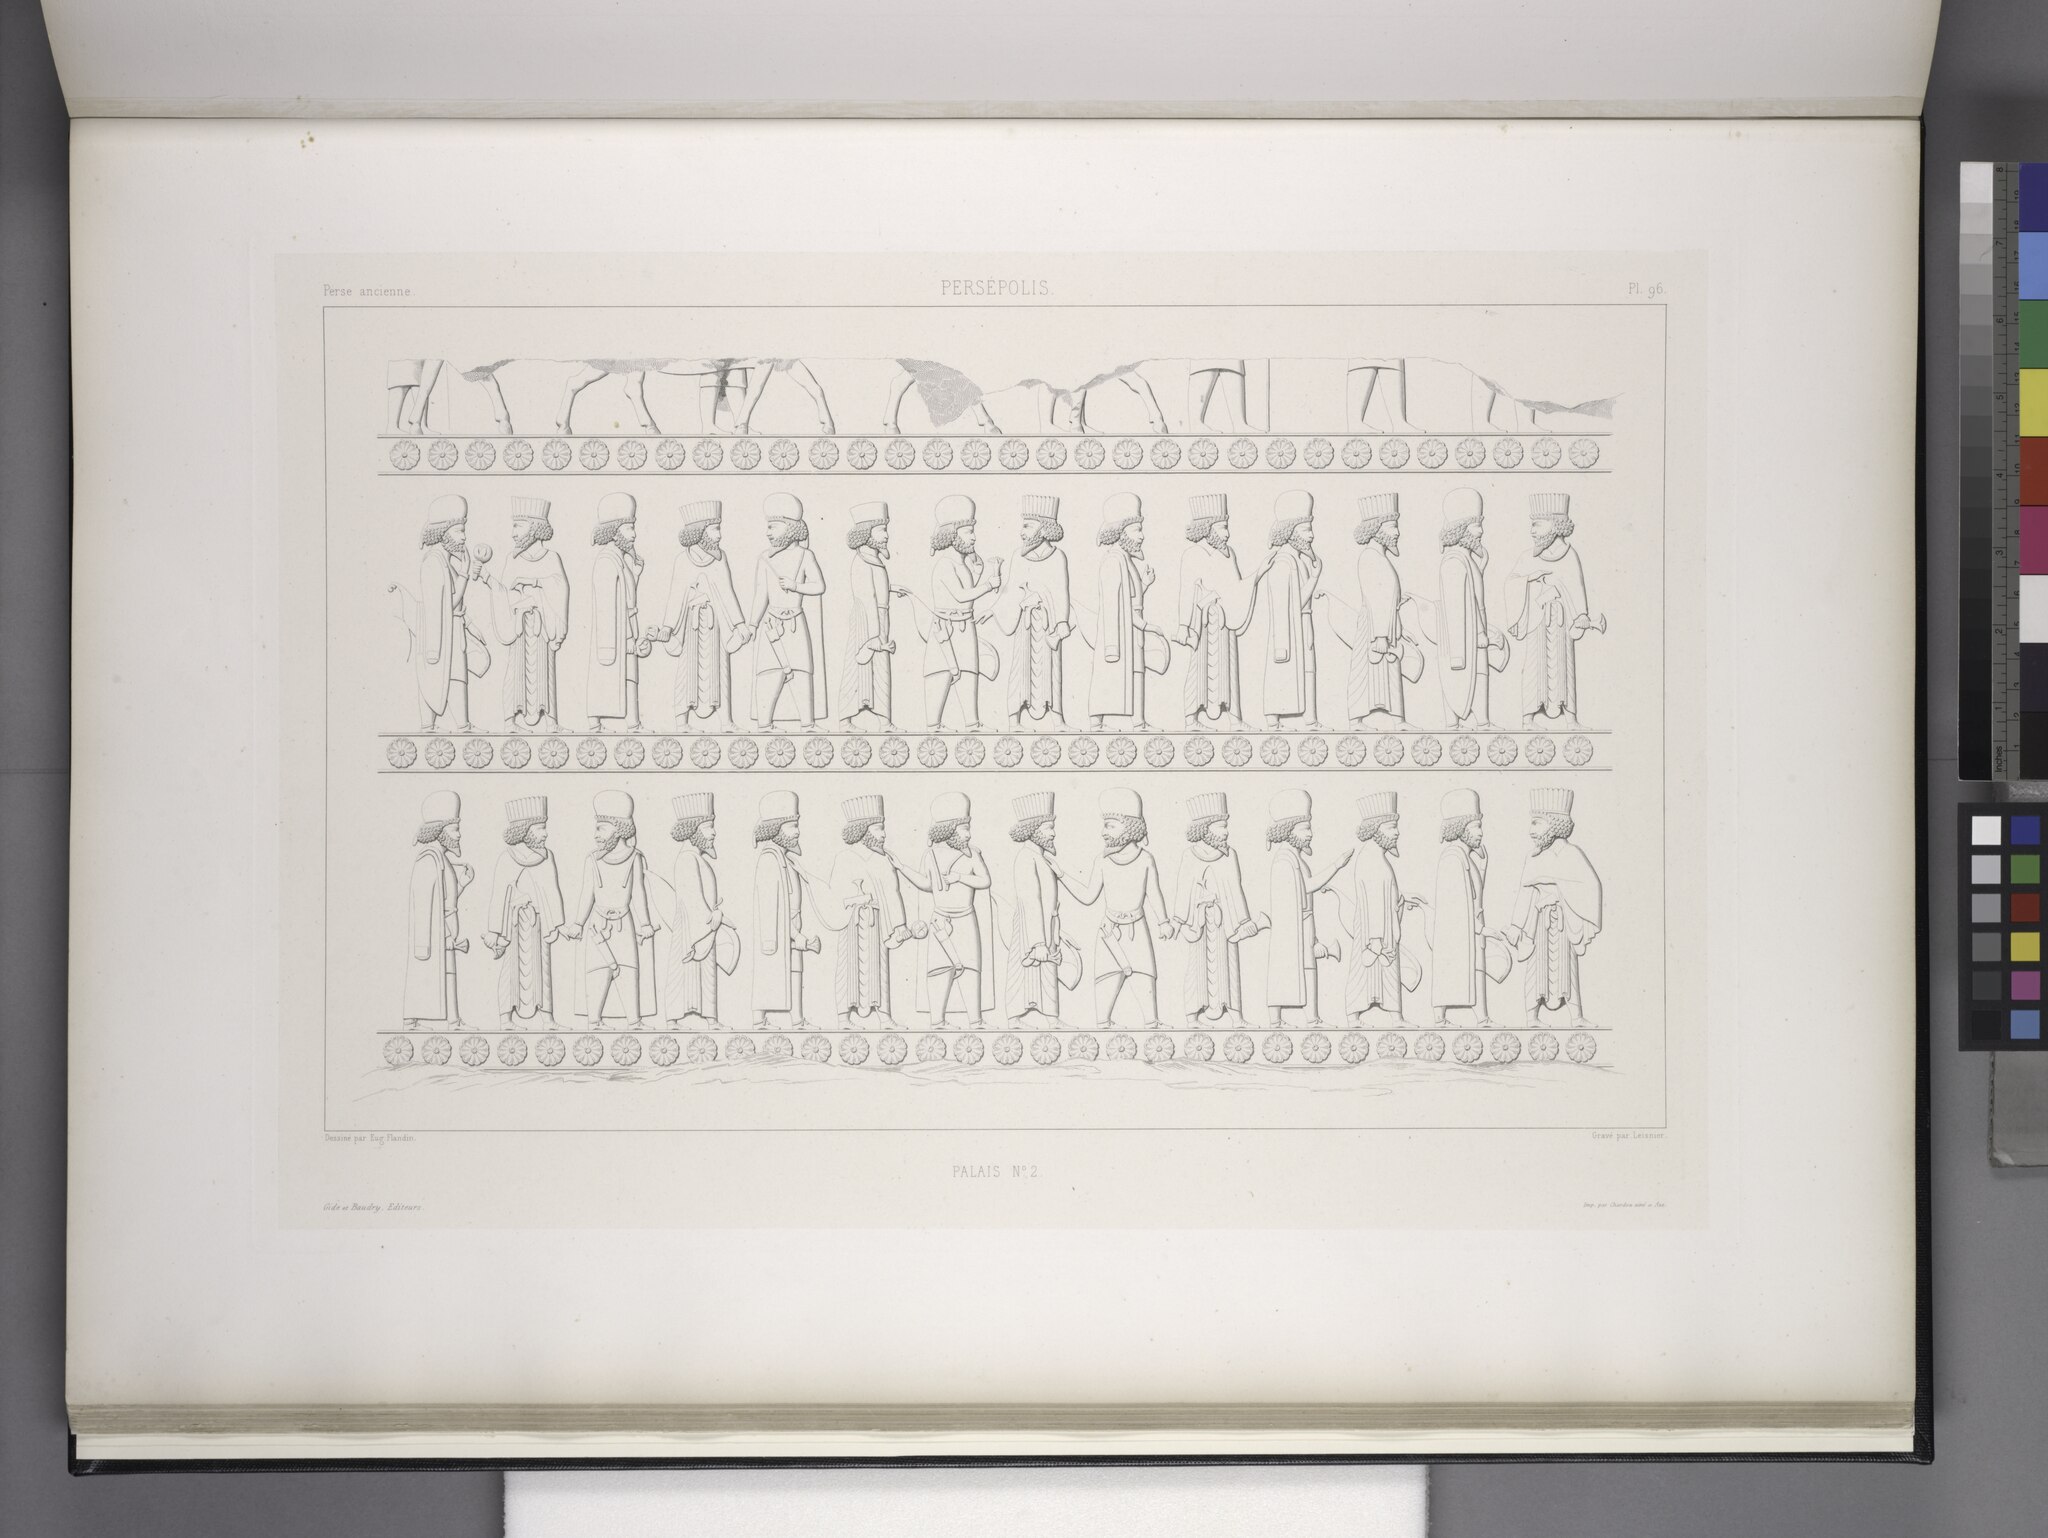
Title: Persépolis. Palais no. 2. Bas-relief du mur de soutènement, à gauche de l'escalier du centre (NYPL b12482496-1542808)
Description: Persépolis. Palais no. 2. Bas-relief du mur de soutènement, à gauche de l'escalier du centre
Date: 1851
Categories: Images uploaded by Fæ, PD-old-100-expired, PD-scan (PD-old-auto-expired), Images from the New York Public Library, CC-PD-Mark, Media needing category review as of 27 October 2016, NYPL General Research Division, Persepolis in the 19th century, Voyage en Perse, PD-old missing SDC copyright status, Illustrations of Apadana of Persepolis, Illustrations of Persepolis